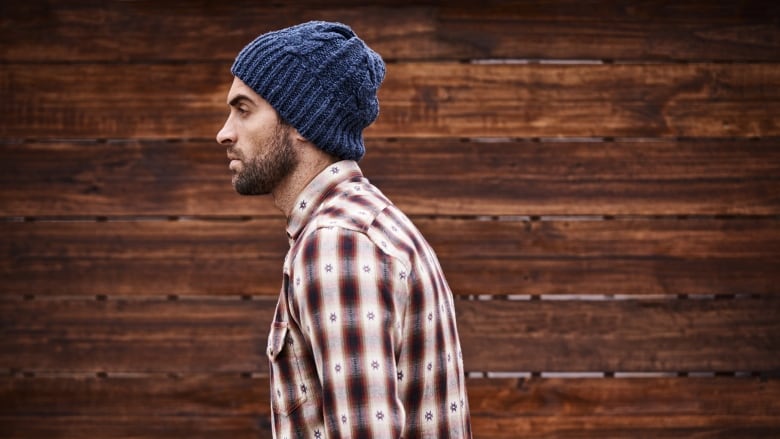
Gender: men